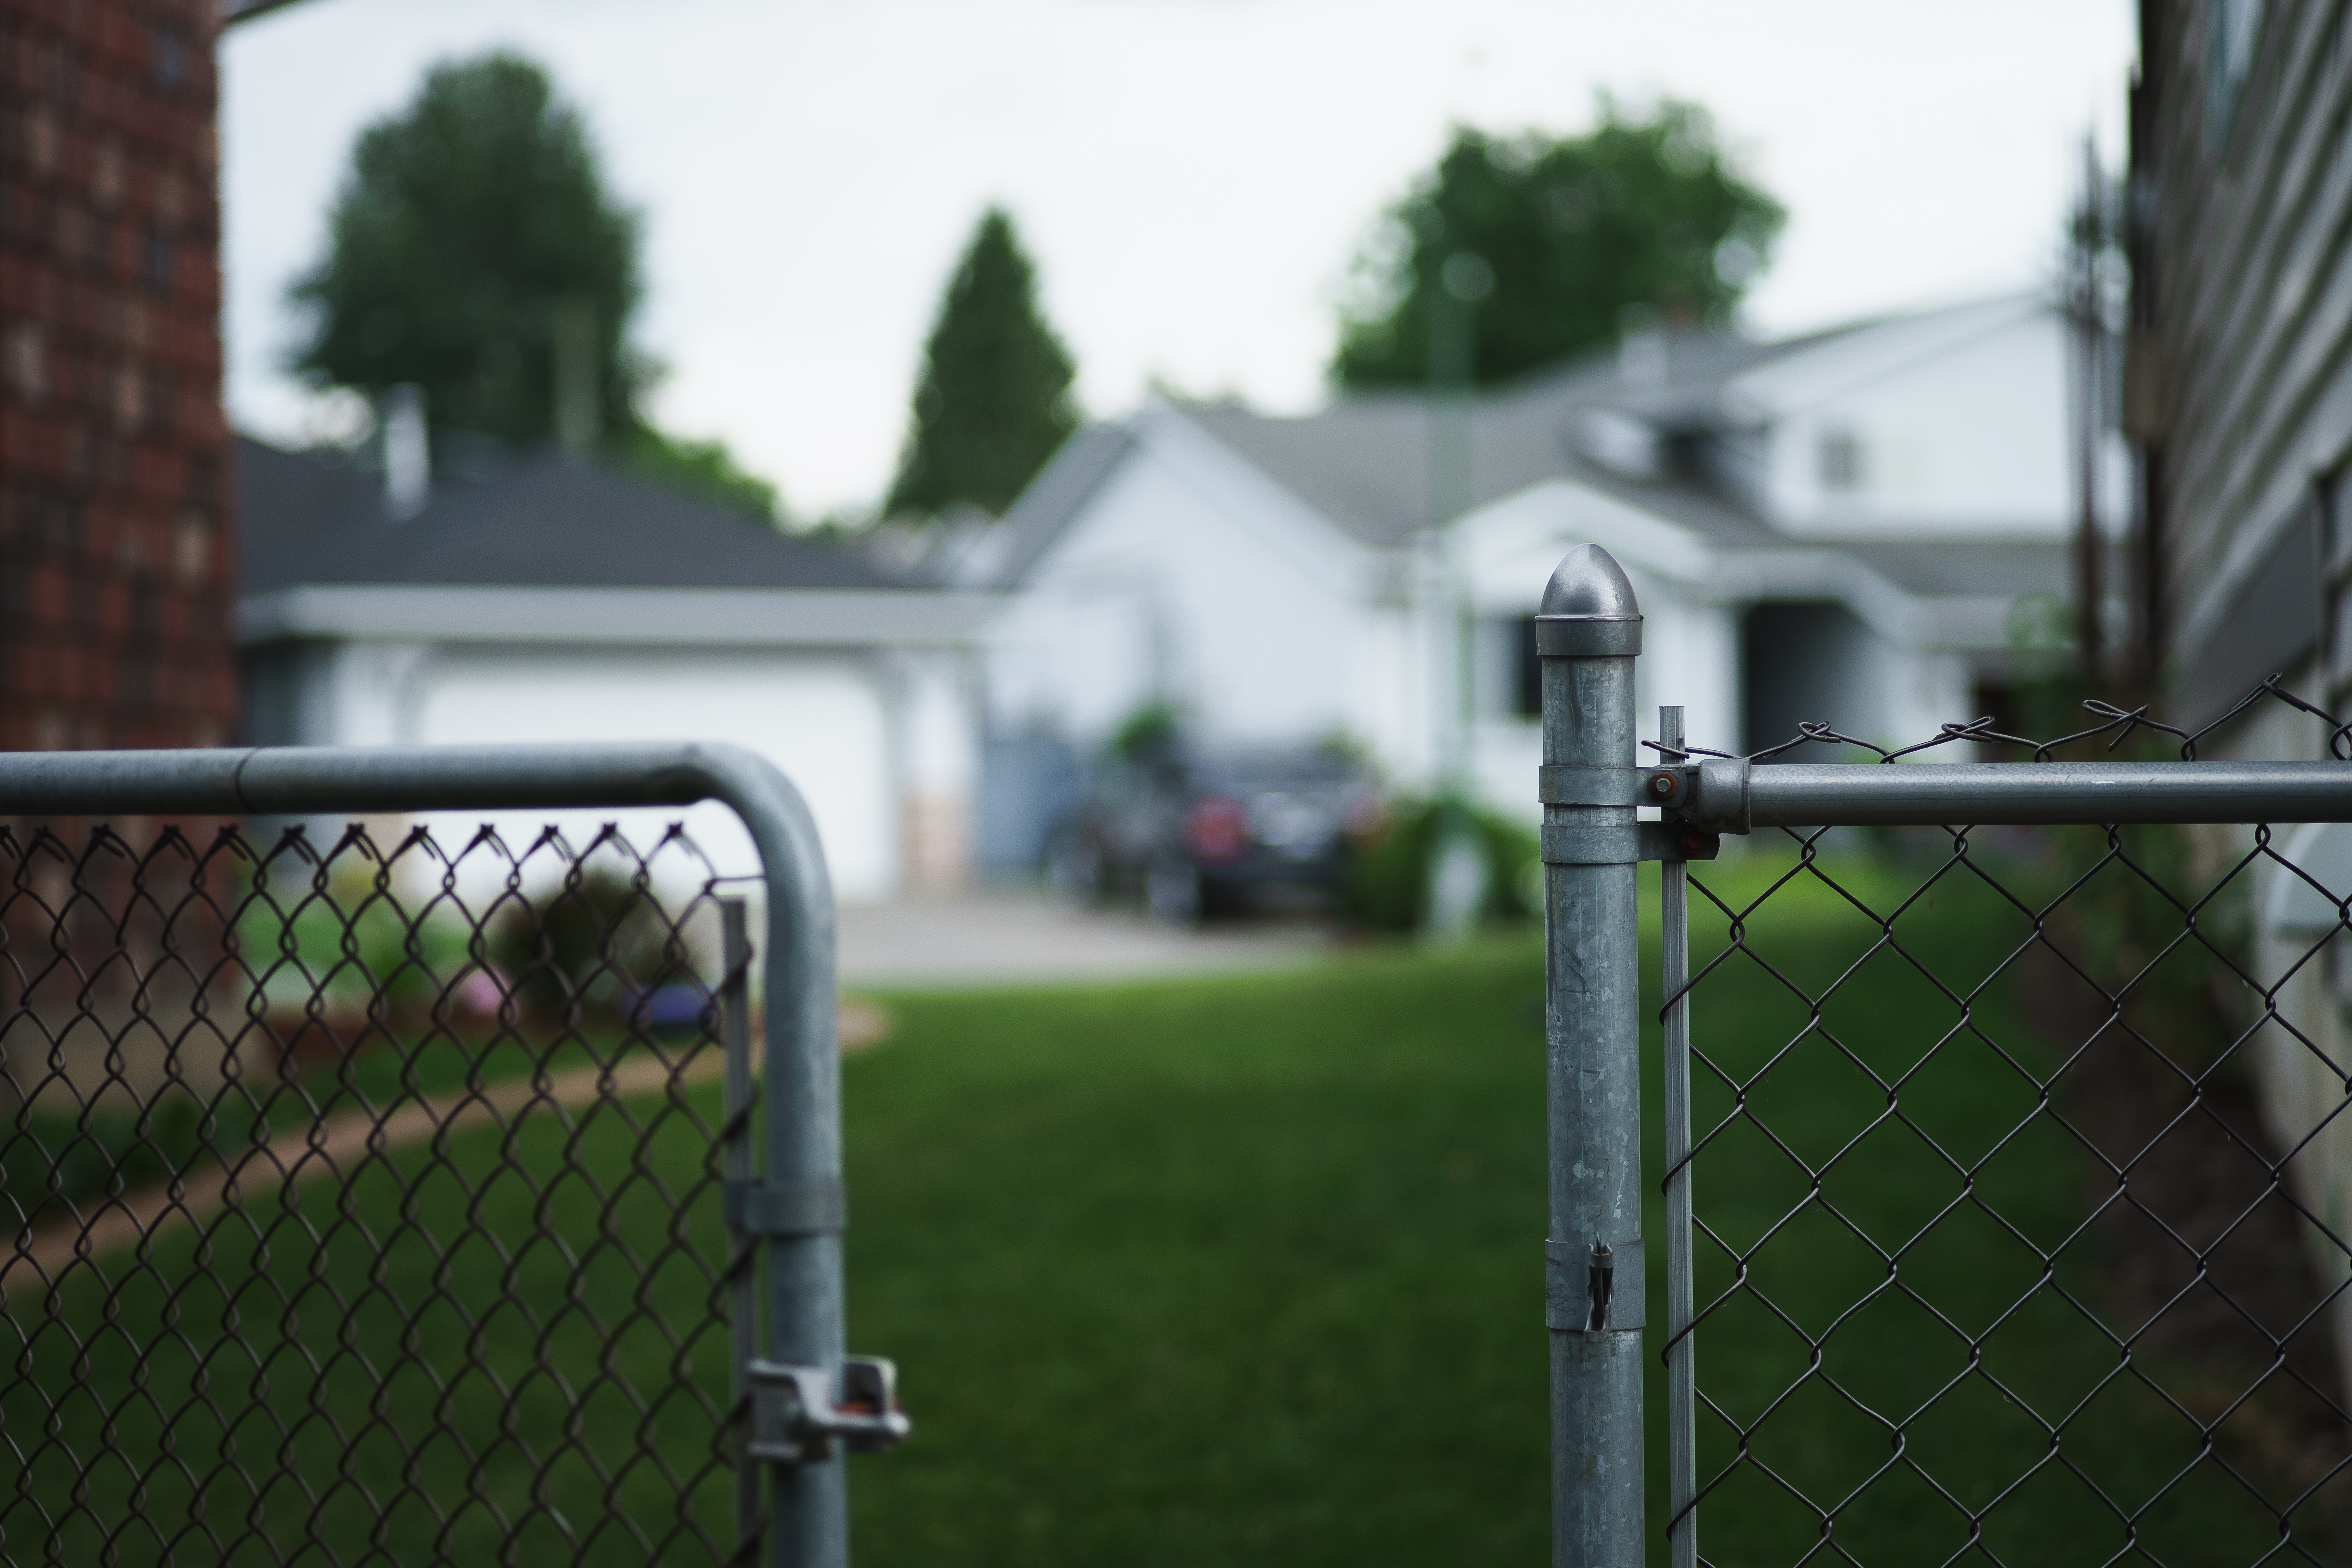
grass, fence, lawn, roof, green, gate, chain link fence, depth of field, outdoor structure, home fencing